Destination Death

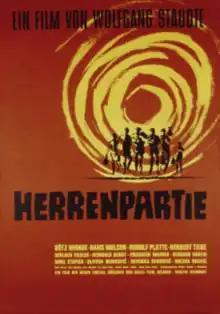
Film poster

Destination Death is a 1964 West German-Yugoslavian war film directed by Wolfgang Staudte. It was entered into the 14th Berlin International Film Festival.